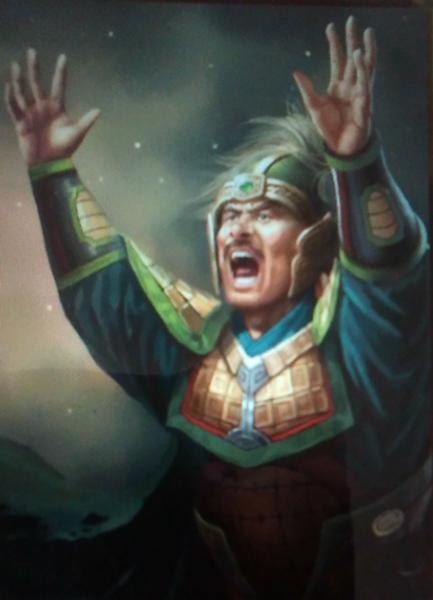
回答: 空気清浄機の中は大忙し